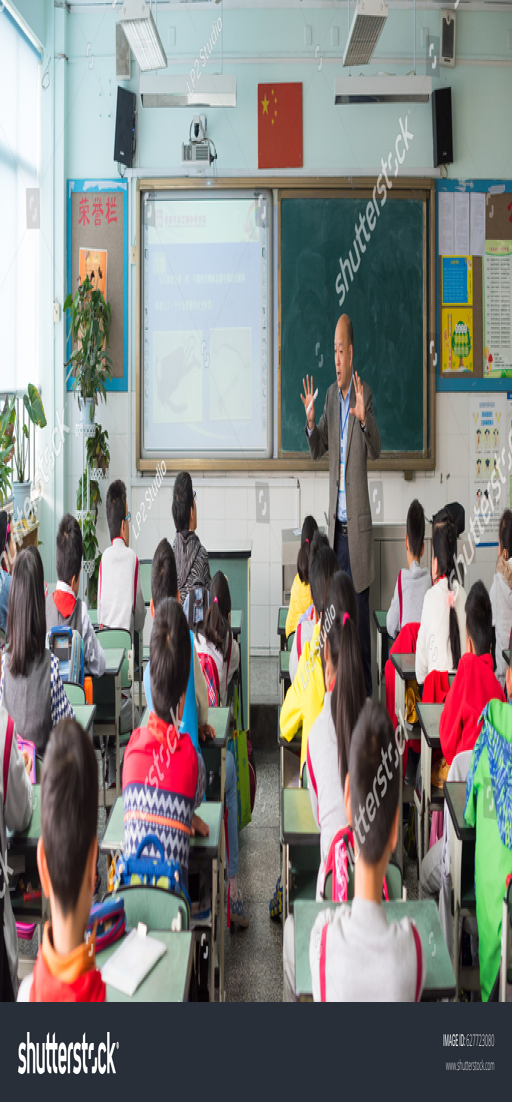
teacher giving a lesson to children in a chinese classroom